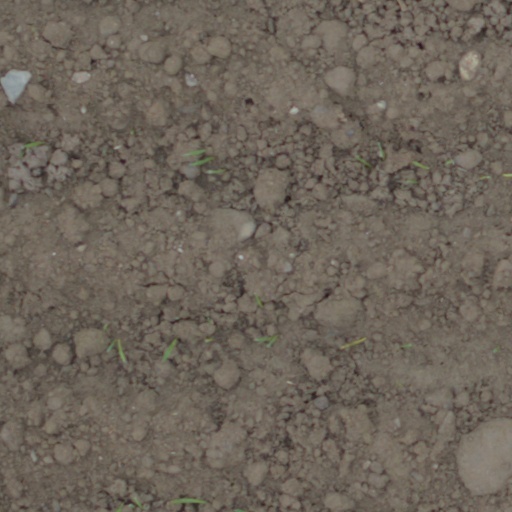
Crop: wheat